Group of Soviet Forces in Germany

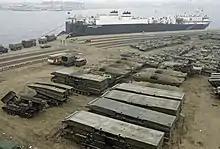
Soviet military equipment being loaded aboard a ferry in Rostock, March 1991.

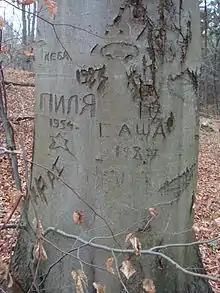
Names of Red Army soldiers carved into a tree in a forest near Jena. The names include "Sasha", "Pilya" and "Kebya" and date from 1954 to 1987.

The return of the troops and material took place particularly by the sea route by means of the ports in Rostock and the island of Rügen, as well as via Poland. The Russian Ground Forces left Germany on 25 June 1994 with a military parade of the 6th Guards Motor Rifle Brigade in Berlin. The parting ceremony in Wünsdorf on 11 June 1994 and in the Treptow Park in Berlin on 31 August 1994 marked the end of the Russian military presence on German soil.